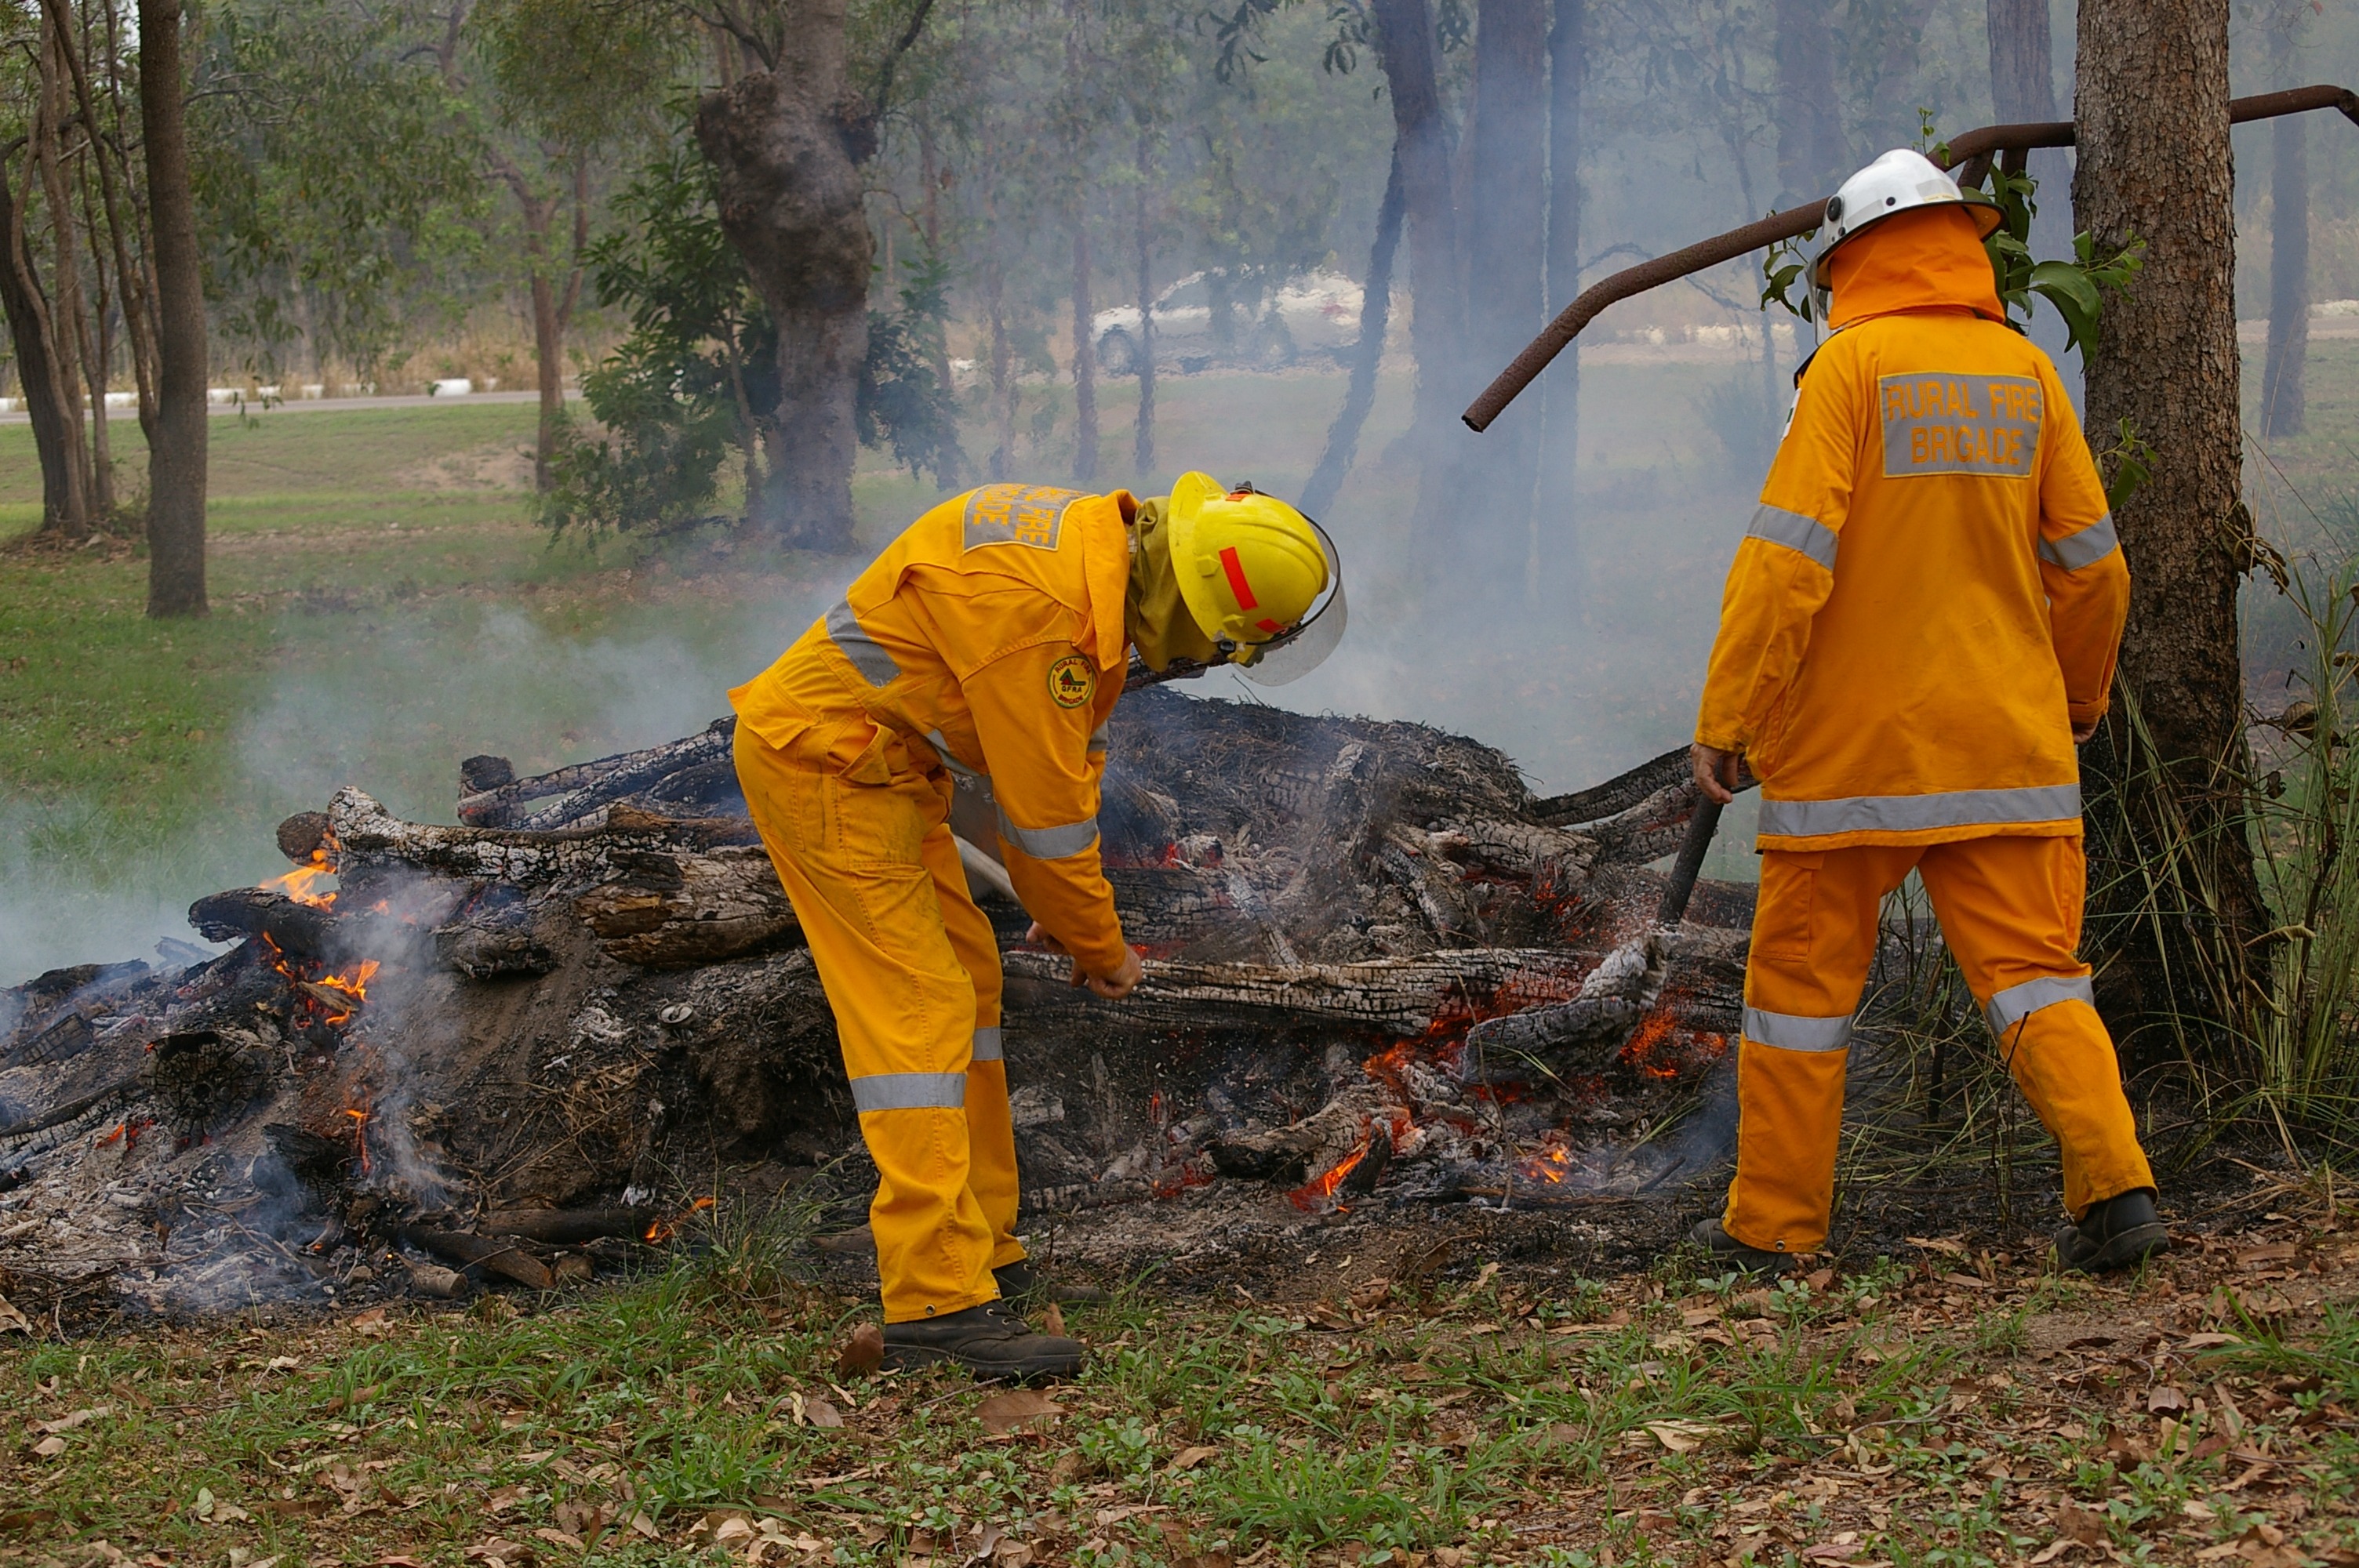
work, people, orange, flame, fire, burn, danger, flames, dangerous, firefighter, firefighters, fireman, occupation, firemen, geological phenomenon